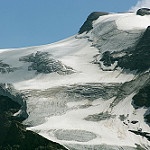
Scene: Outdoor